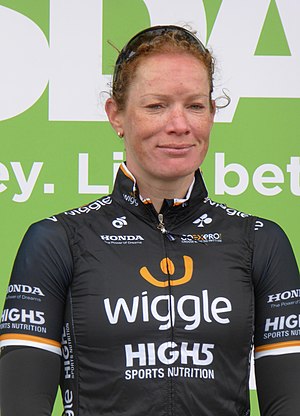
Kirsten Wild
Kirsten Wild (2018)
Kirsten Wild er en hollandsk professionel bane- og landevejs cykelrytter, som kører for Hitec Products-Birk Sport.